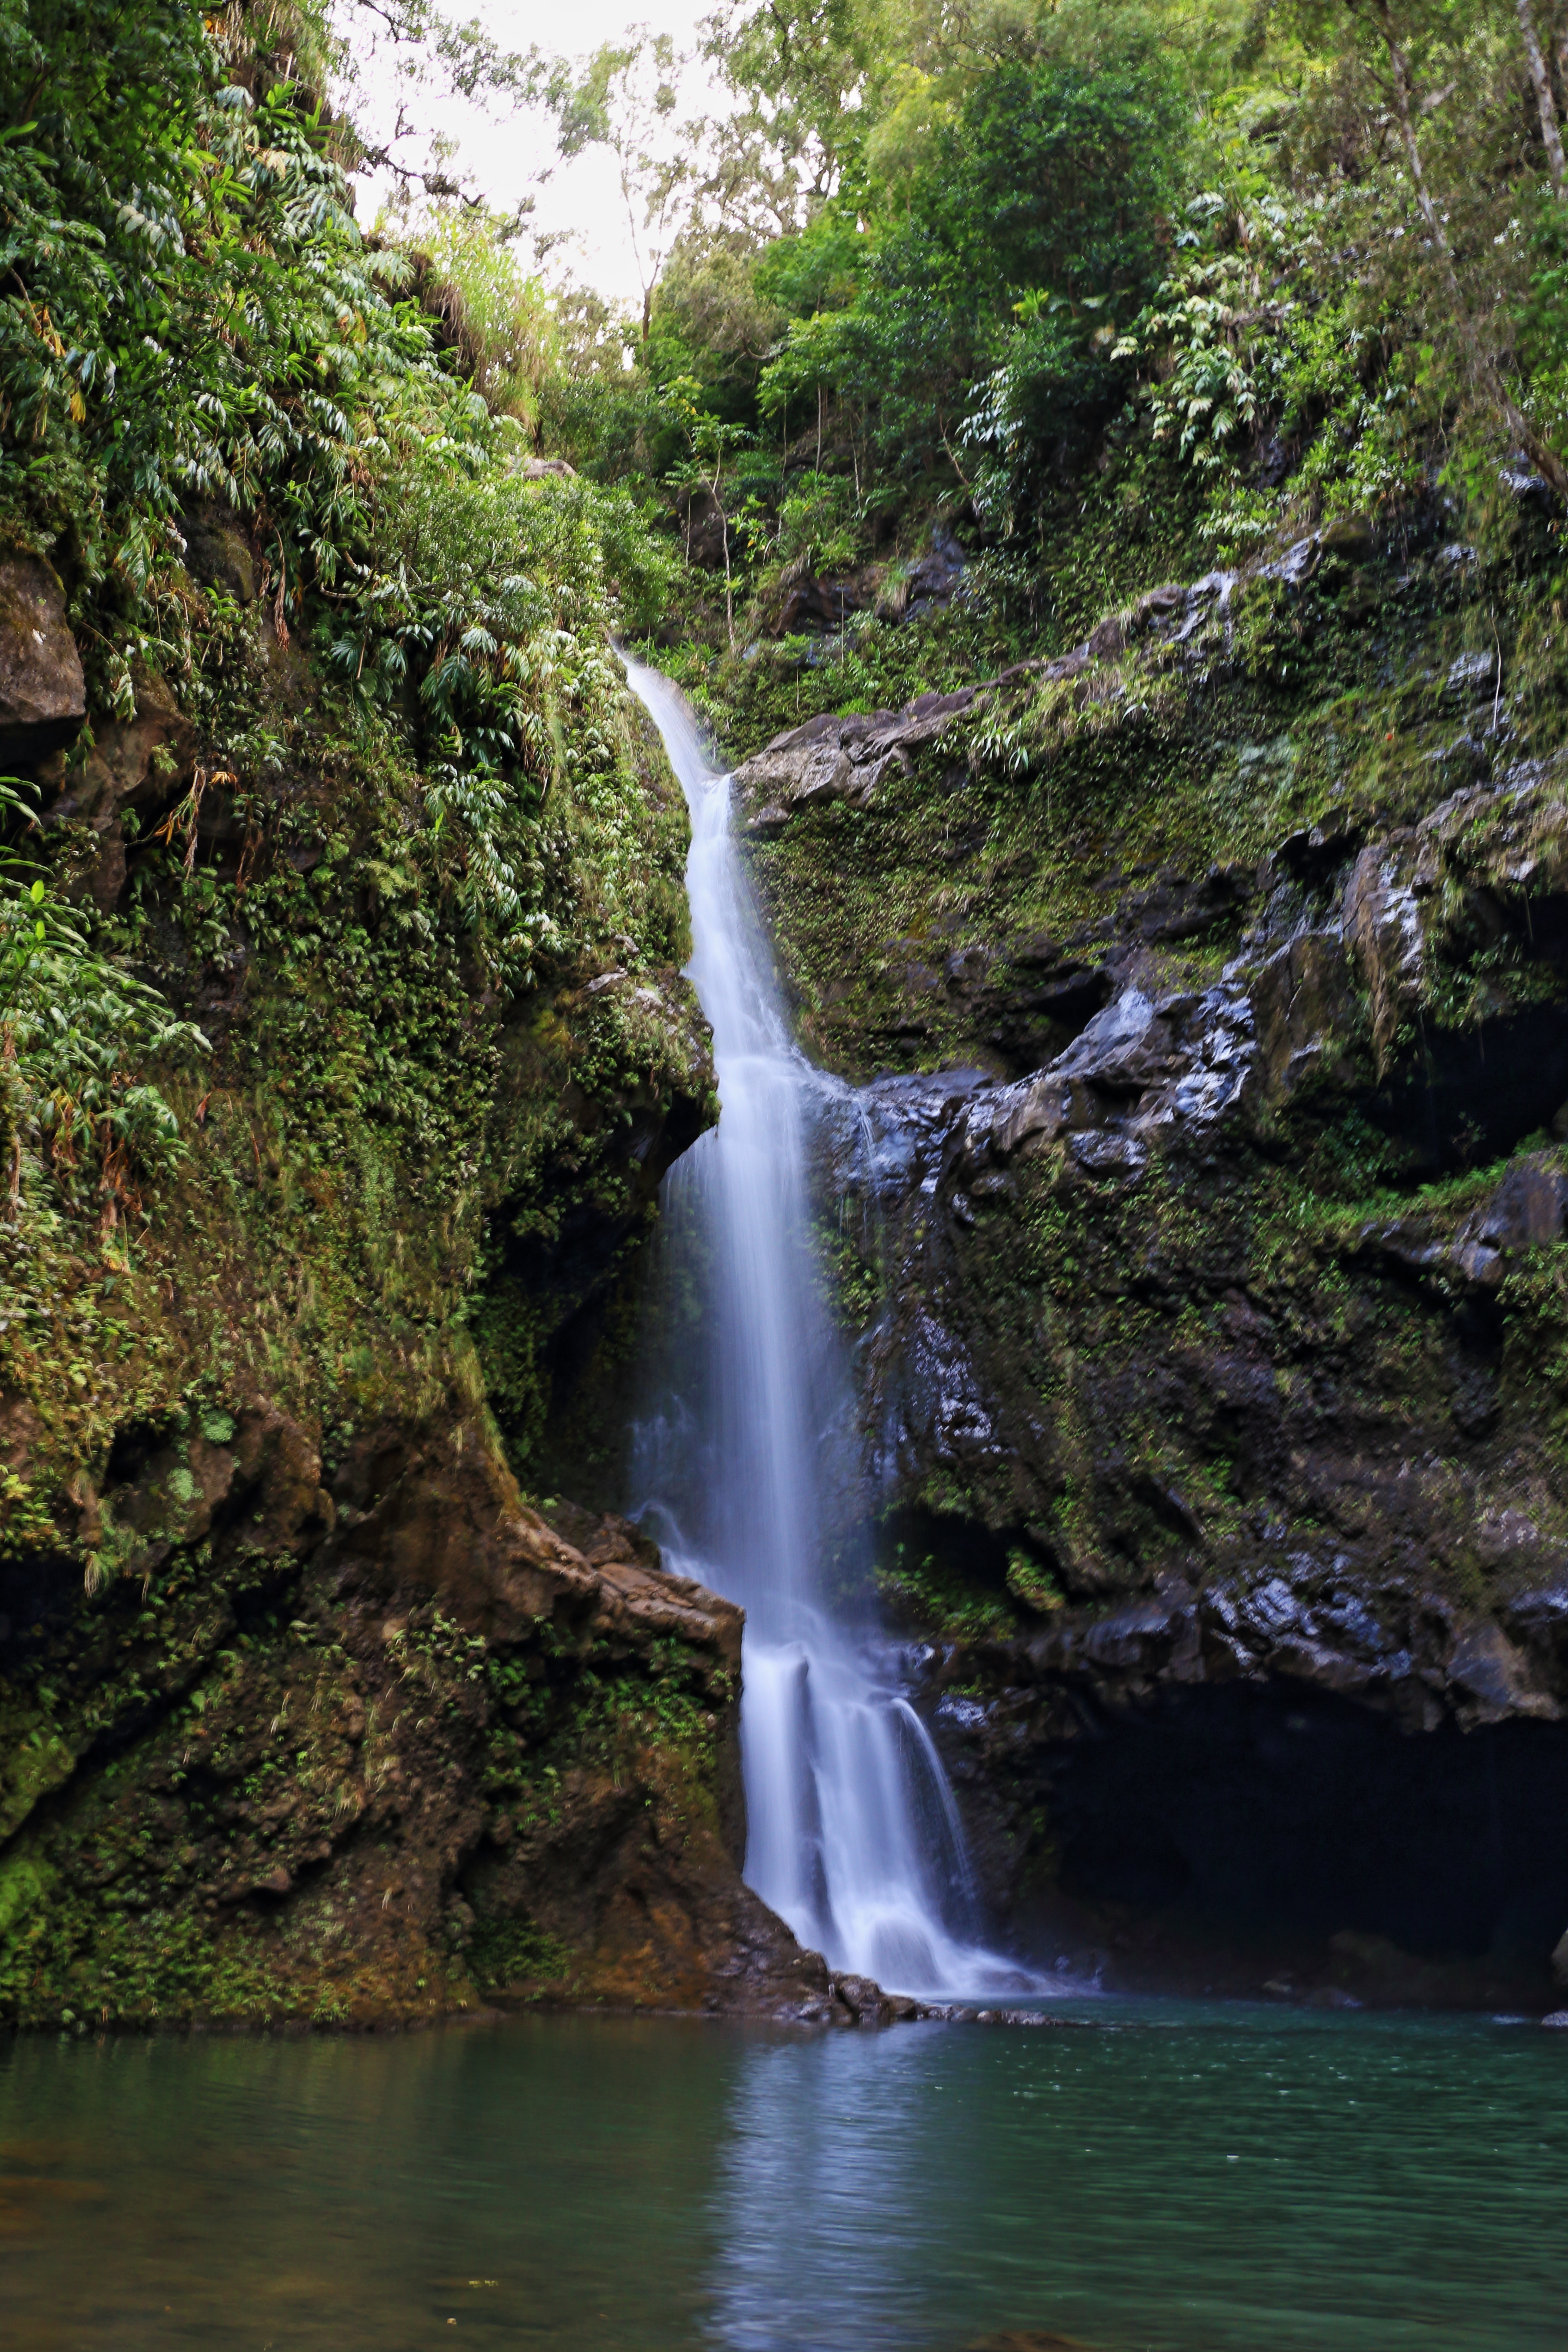
landscape, water, waterfall, river, vacation, stream, scenic, hawaii, body of water, rainforest, wasserfall, maui, water feature, watercourse, hana